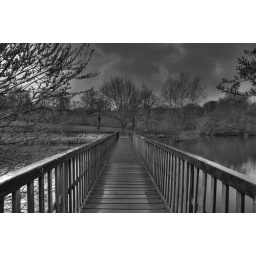
decided to do a HDR of the bridge over capstone lake on the way home from wonder